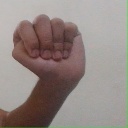
अक्षर: ठ